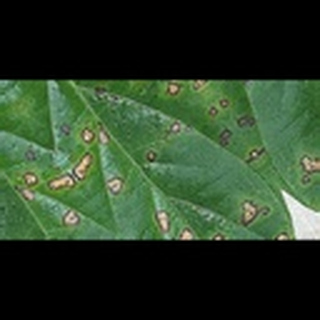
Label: cotton_target_spot